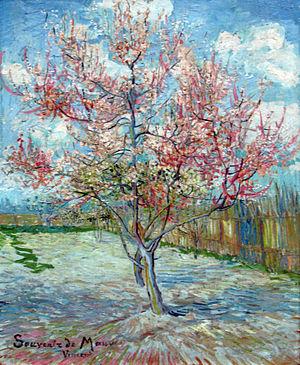
Pêchers roses (""Souvenir de Mauve"")"